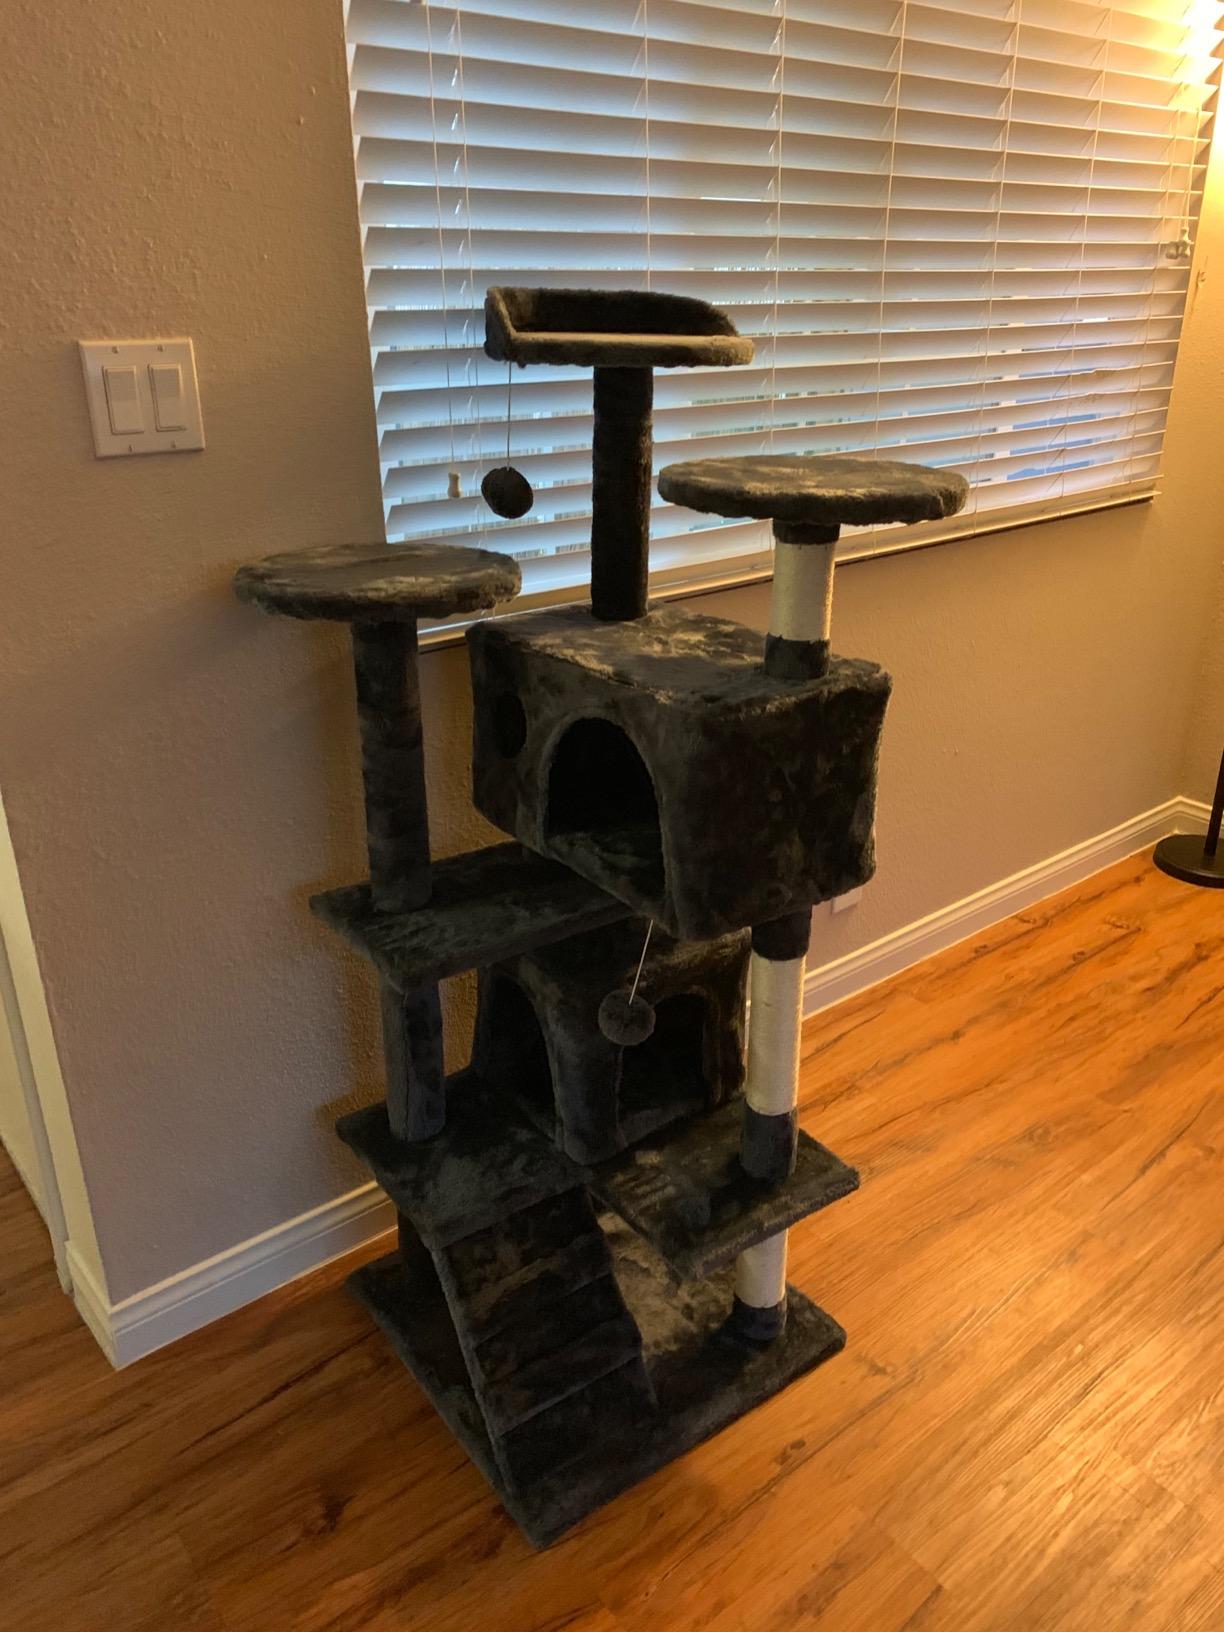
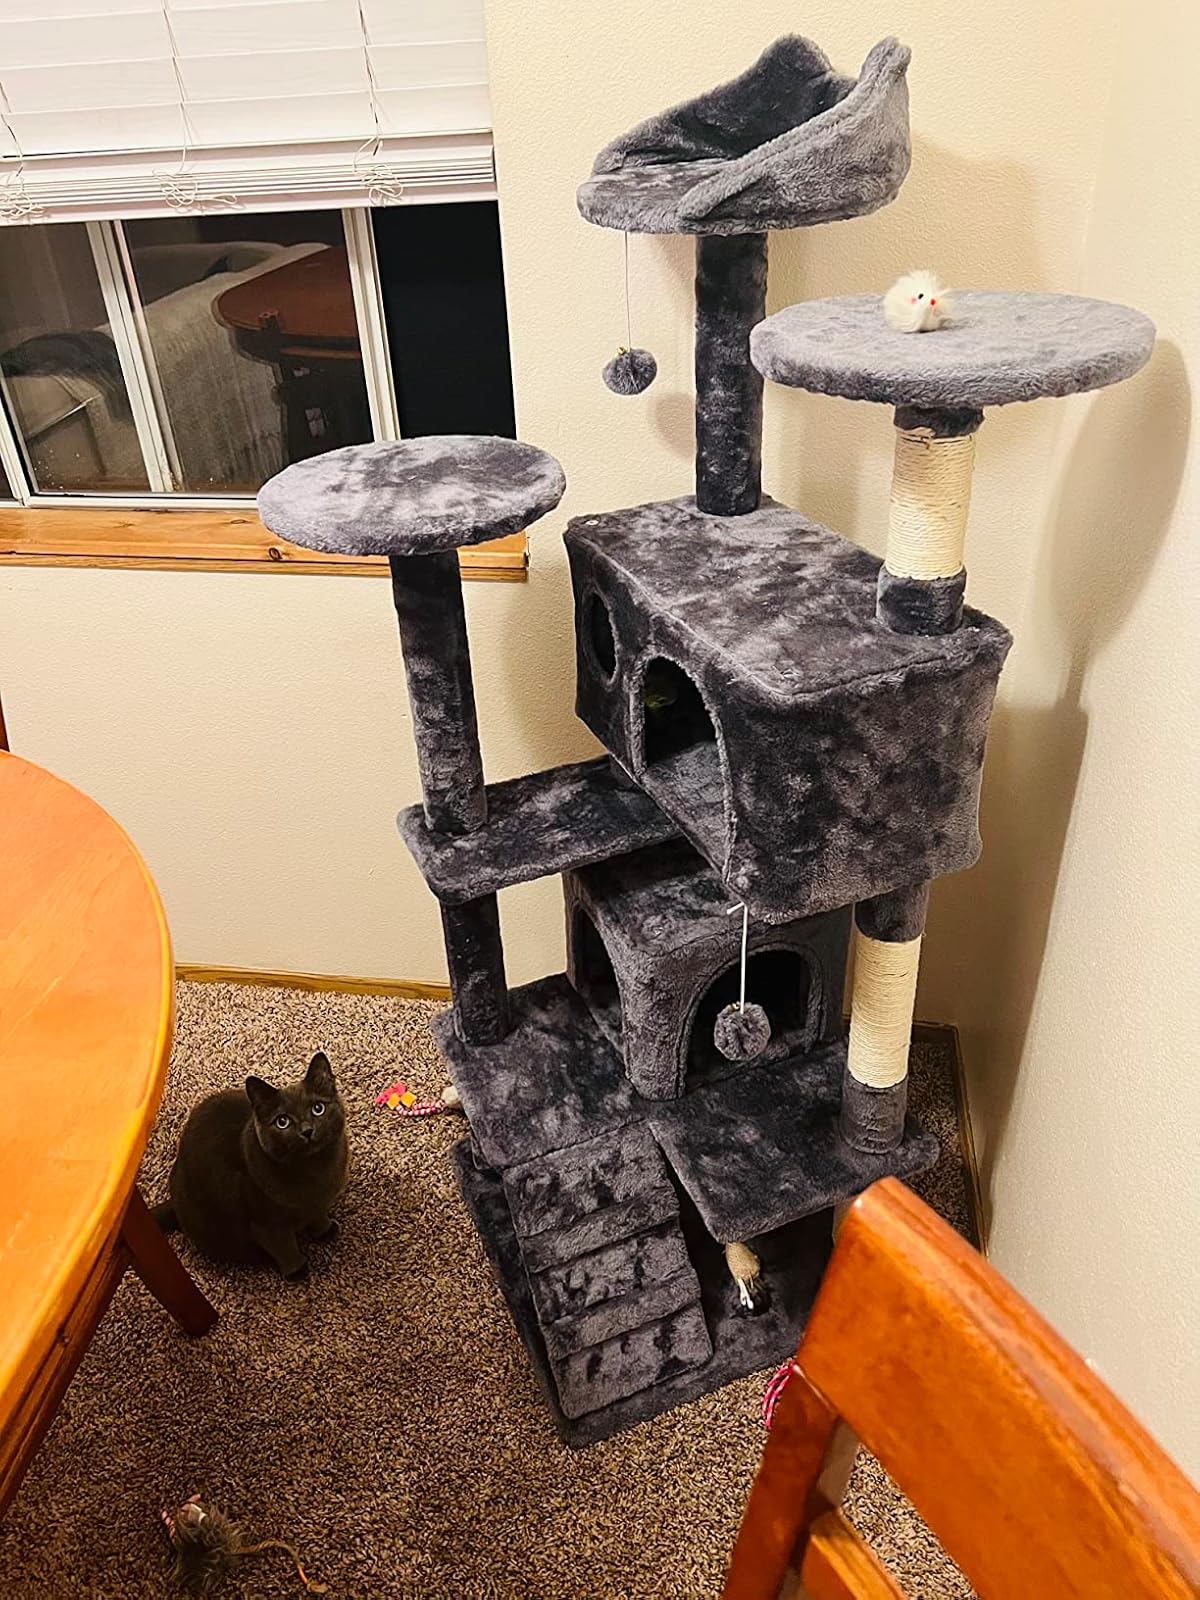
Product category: items_cat tree
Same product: yes